Questlove

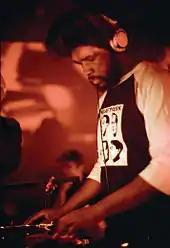
Aftershow party 1999, Germany

Thompson began performing on South Street in Philadelphia using drums, while Tariq rhymed over his beats and rhythms. Thompson and Jay Lonick, a childhood friend, were known for improvisational "call and response" percussion battles with plastic buckets, crates, and shopping carts. This style translated into Thompson's usual drumset arrangement, with most drums and cymbals positioned at waist level, emulating his original street setups.